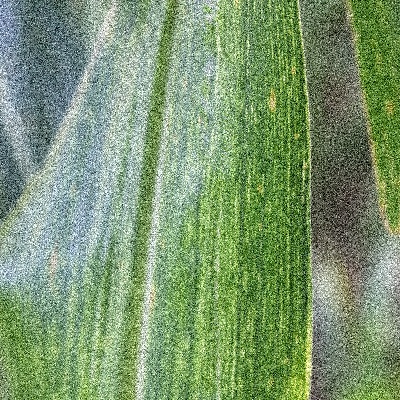
Label: Corn_(Maize)___Maize_Streak_Virus